Alisson (footballer, born 1993)

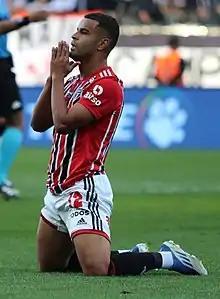
Alisson in 2022

Alisson Euler de Freitas Castro (born 25 June 1993), simply known as Alisson, is a Brazilian professional footballer who plays as a midfielder for Campeonato Brasileiro Série A club São Paulo.